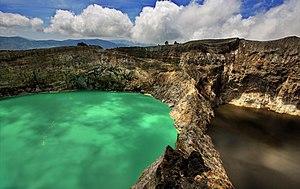
Le parc national de Kelimutu est un parc national situé sur l'île de Florès en Indonésie.
Il existe quelque 50 parcs nationaux en Indonésie. Ceux-ci sont administrés par le ministère des Forêts de l'Indonésie.